Ravens–Steelers rivalry

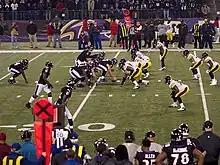
Ravens and Steelers face off during the 2012 season.

The Ravens–Steelers rivalry is a National Football League (NFL) rivalry between the Baltimore Ravens and Pittsburgh Steelers.